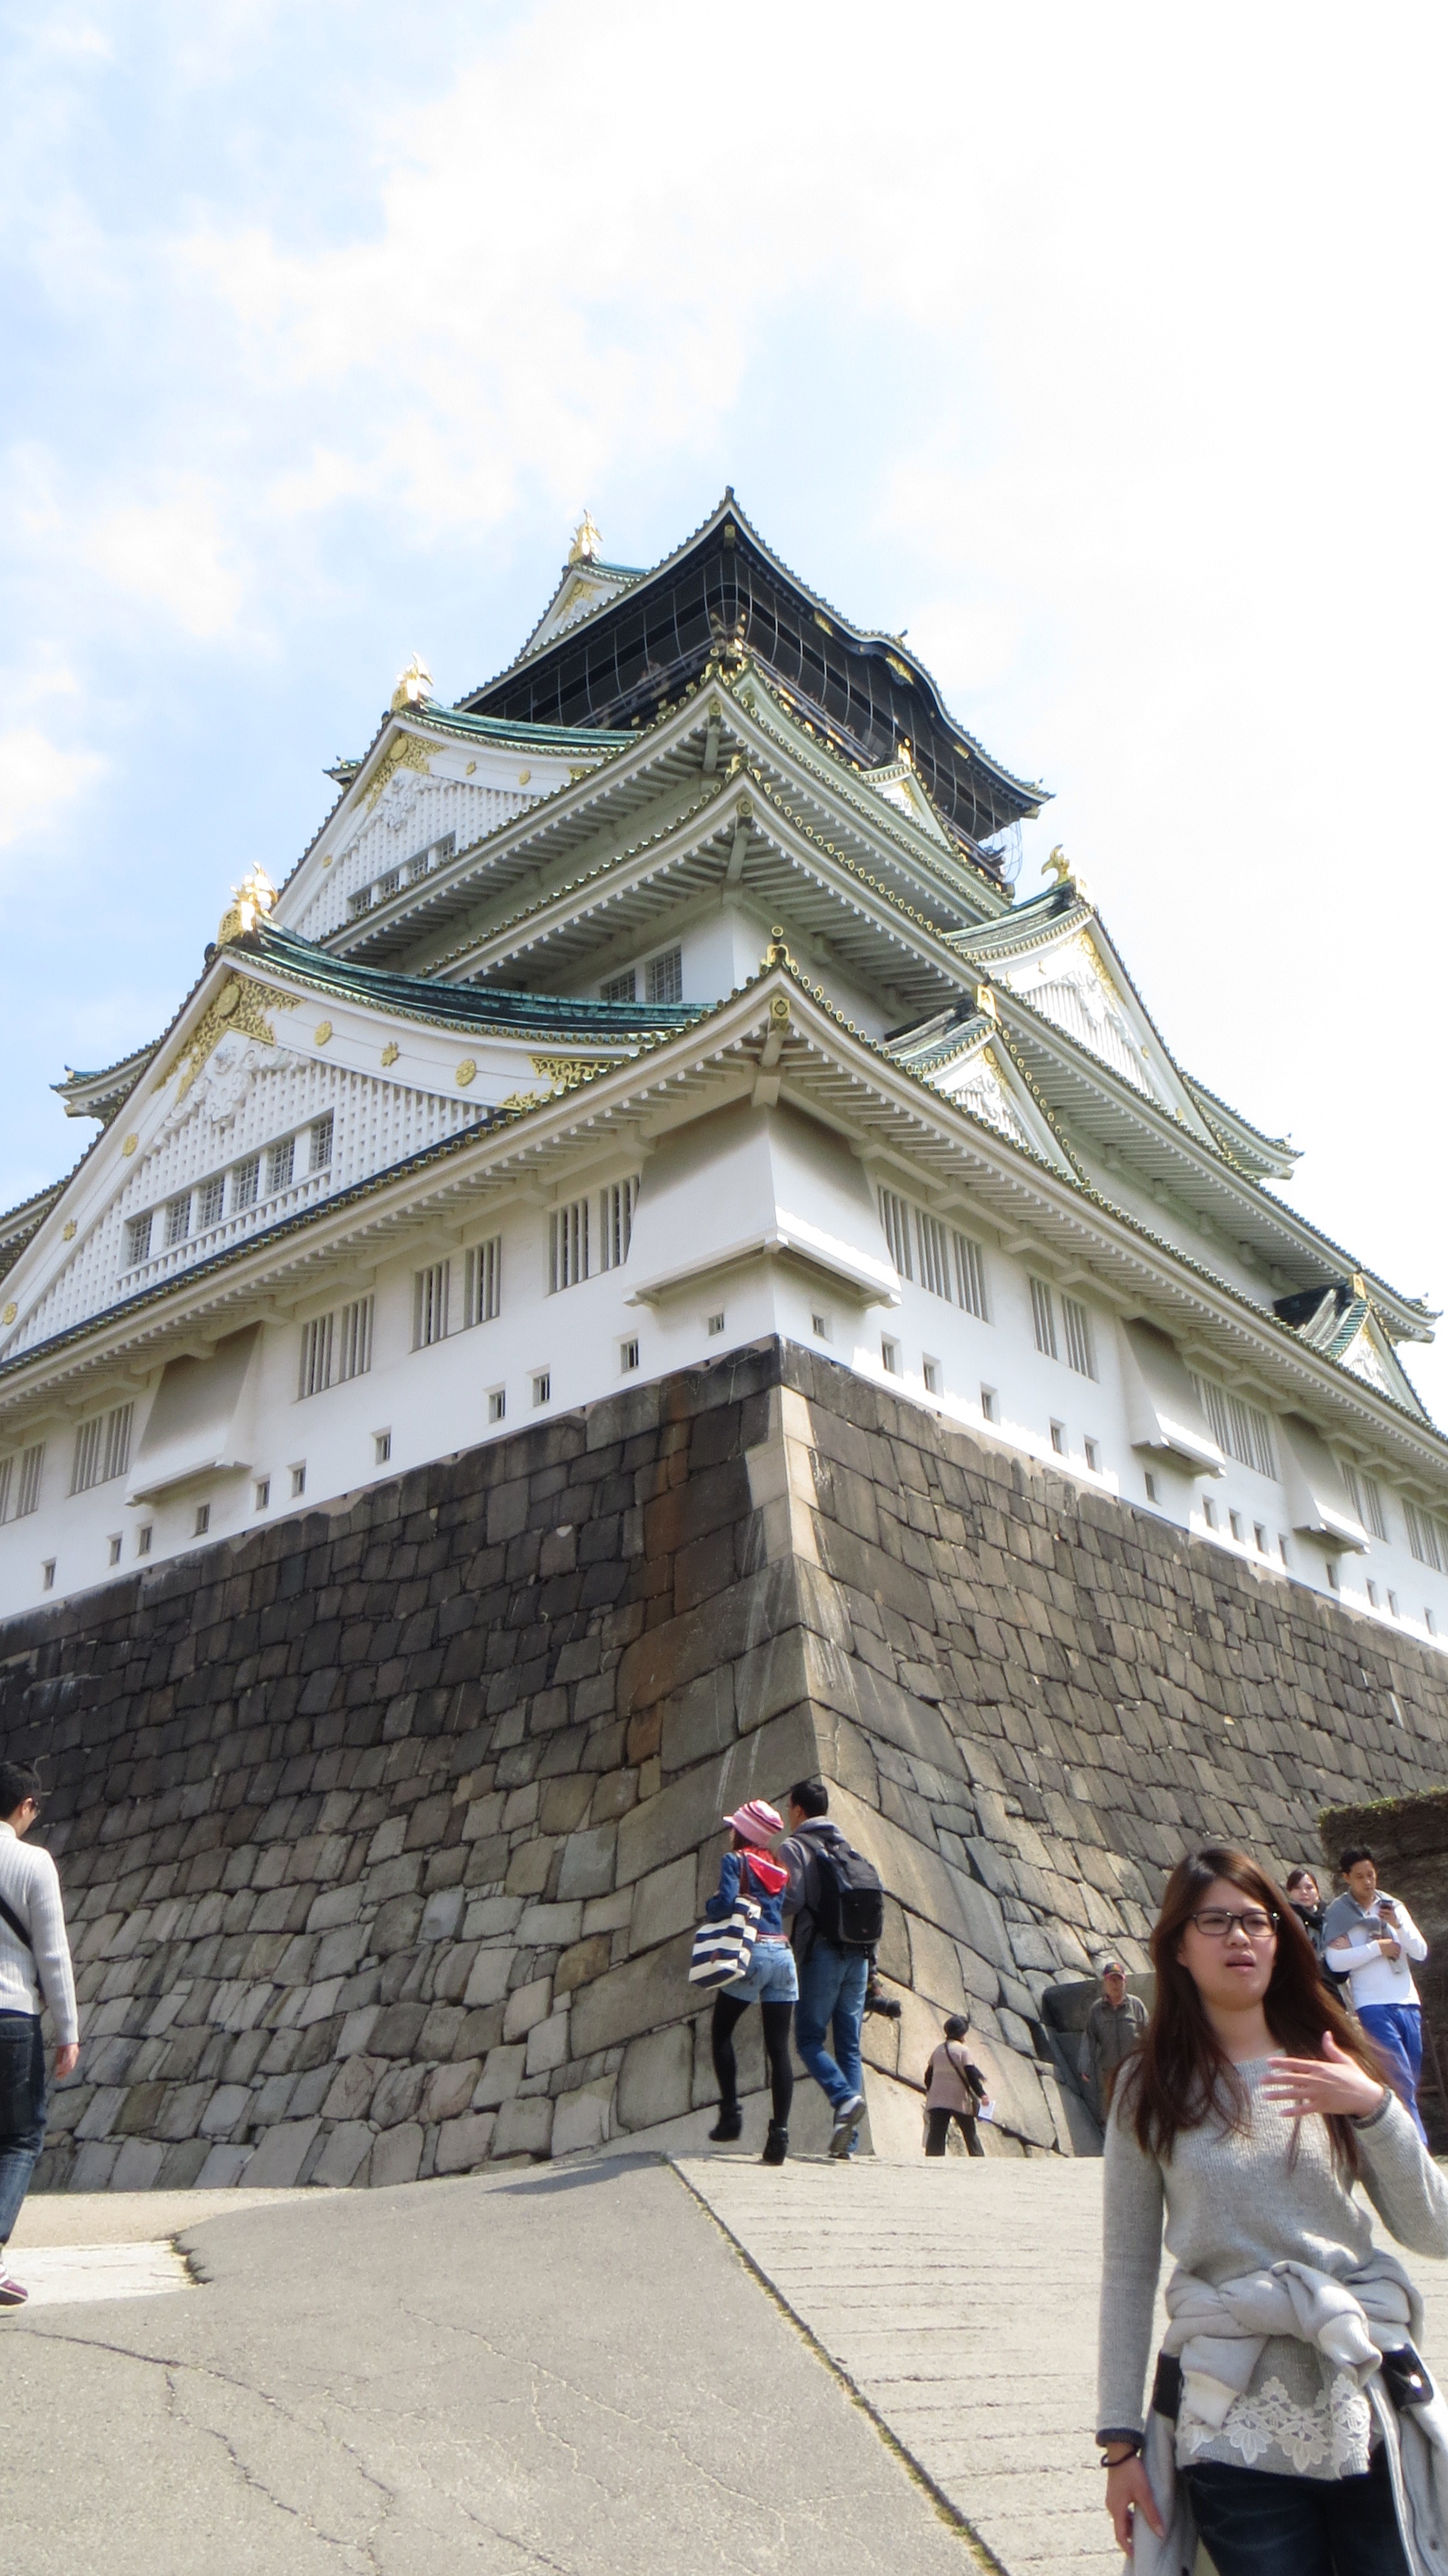
building, palace, travel, tower, castle, tourism, japan, place of worship, fortress, temple, tours, historic site